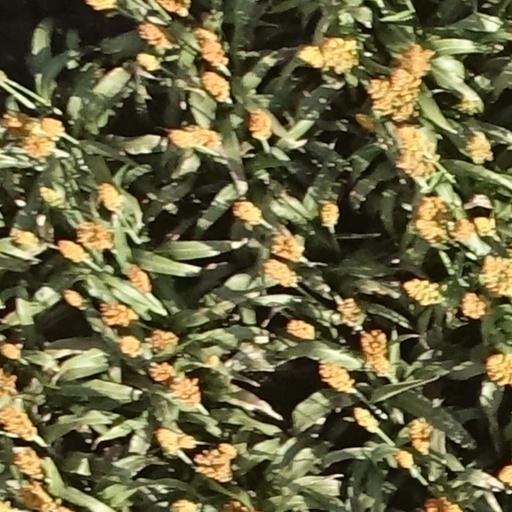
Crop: sorghum